Tribute act

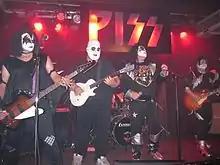
Piss, a tribute band to Kiss

A tribute act, tribute band, tribute group or tribute artist is a music group, singer, or musician who specifically plays the music of a well-known music act. Tribute acts include individual performers who mimic the songs and style of an artist, such as Elvis impersonators covering the works of Elvis Presley or groups like The Iron Maidens, an all-female band that pays tribute to Iron Maiden.